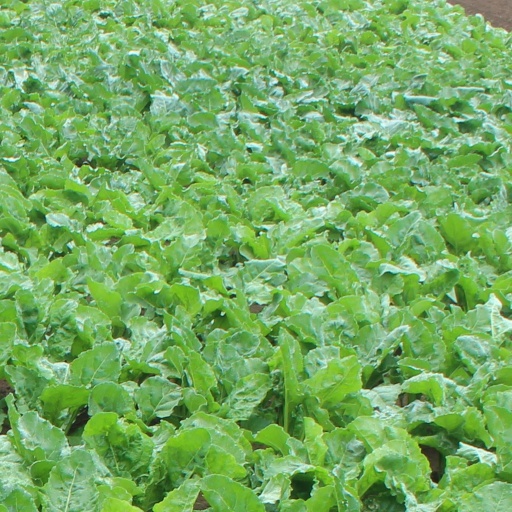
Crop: sugar beet